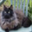
Label: cat